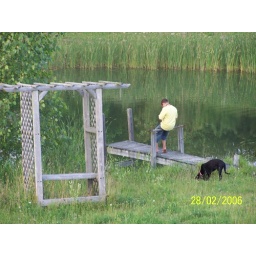
This is our pond where Duncan collected water to view under the computer microscope.